Syed Nawab Ali Chowdhury

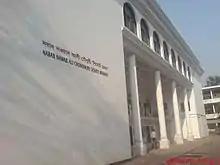
Nawab Ali Chowdhury Senate Building, University of Dhaka

On 9 June 2003, university syndicate decided to change the name of senate building to "Syed Nawab Ali Chowdhury Building".